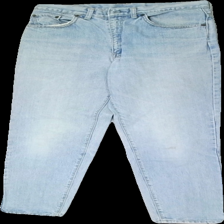
View: front
Type: Jeans
Category: Men
Brand: Not in the list
Brand text on label: Big John
Colors: Blue
Material: 100% cott
Cut: Regular
Trend: Denim
Stains: Minor
Damage: stain
Damage location: bottom left
Price range: <50
Recommended usage: Recycle
Description: Blue jeans from Big John, size unknown. Poor condition.